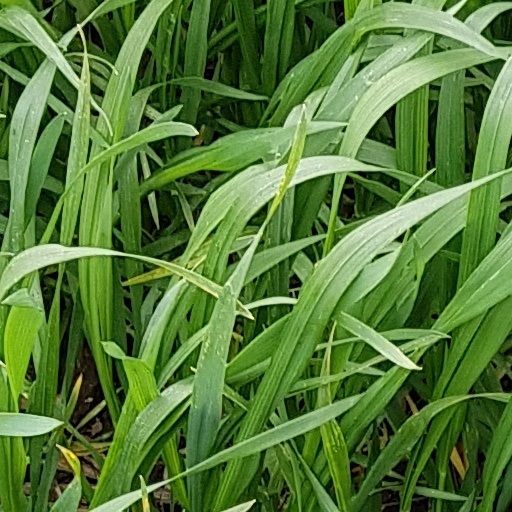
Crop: wheat